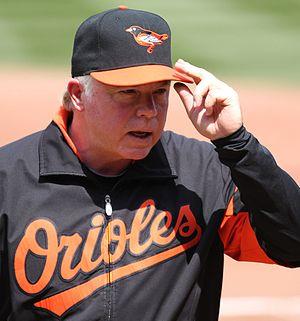
La Série de championnat de la Ligue américaine de baseball 2014 est la 45ᵉ série finale de la Ligue américaine de baseball, dont l'issue détermine le représentant de cette ligue à la Série mondiale 2014, la grande finale des Ligues majeures de baseball.
William Nathaniel « Buck » Showalter est le manager des Orioles de Baltimore de la Ligue majeure de baseball.